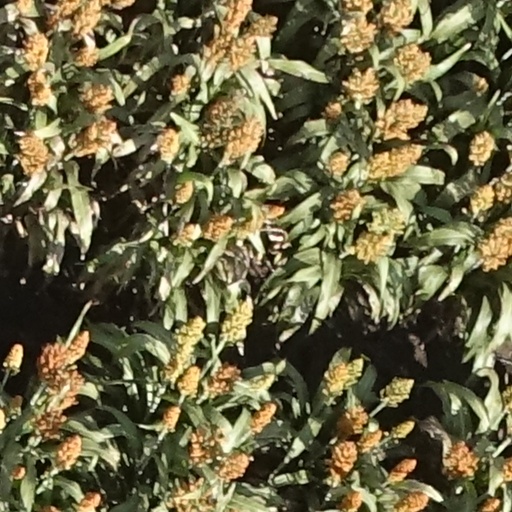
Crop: sorghum